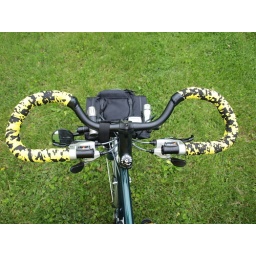
Nashbar touring bike with butterfly bars in full touring dress with Burley Nomad trailer